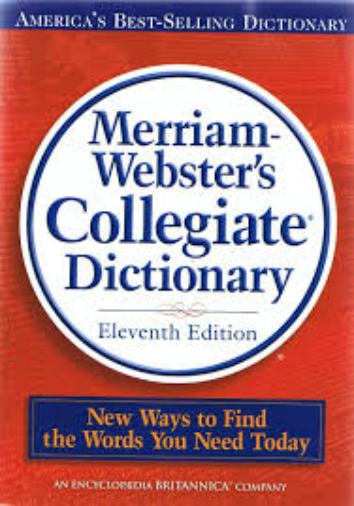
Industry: Others